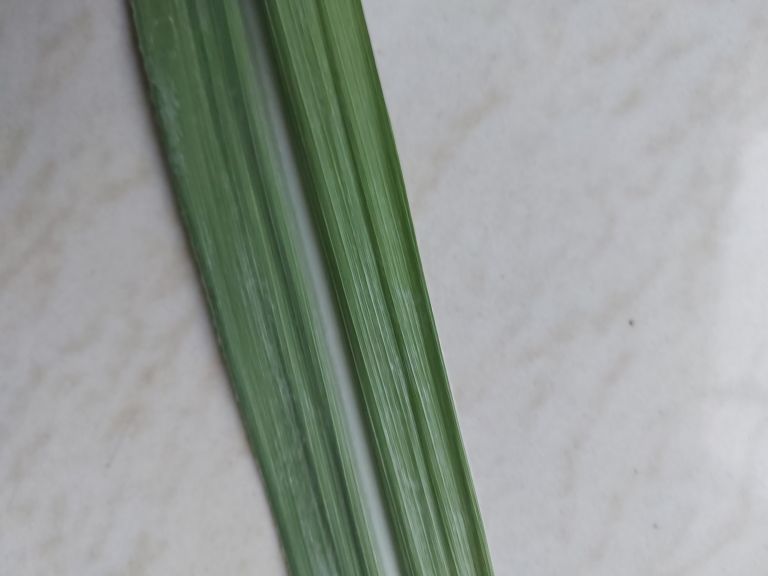
Label: Viral Disease